Chemostat

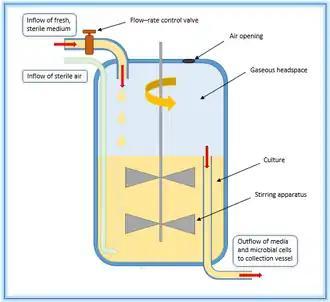
Enclosed chemostat vessel with a continuous and adjustable inflow of medium and outflow of effluent, used for controlled growth of microorganisms. The system maintains a constant volume and level of aeration. The growth rate of the microorganism is controlled by manipulation of the inflow of fresh medium, while the population density is regulated through changing the concentration of the limiting nutrient. This open system allows researchers to maintain the exponential growth phase of cells for use in physiological experiments.

A chemostat (from "chem"ical environment is "stat"ic) is a bioreactor to which fresh medium is continuously added, while culture liquid containing left over nutrients, metabolic end products and microorganisms is continuously removed at the same rate to keep the culture volume constant. By changing the rate with which medium is added to the bioreactor the specific growth rate of the microorganism can be easily controlled within limits.